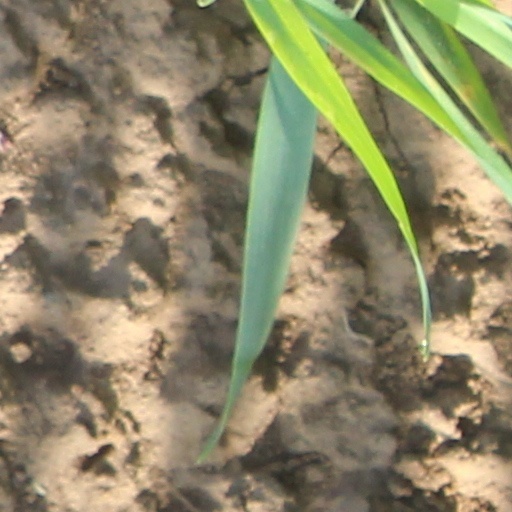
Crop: wheat